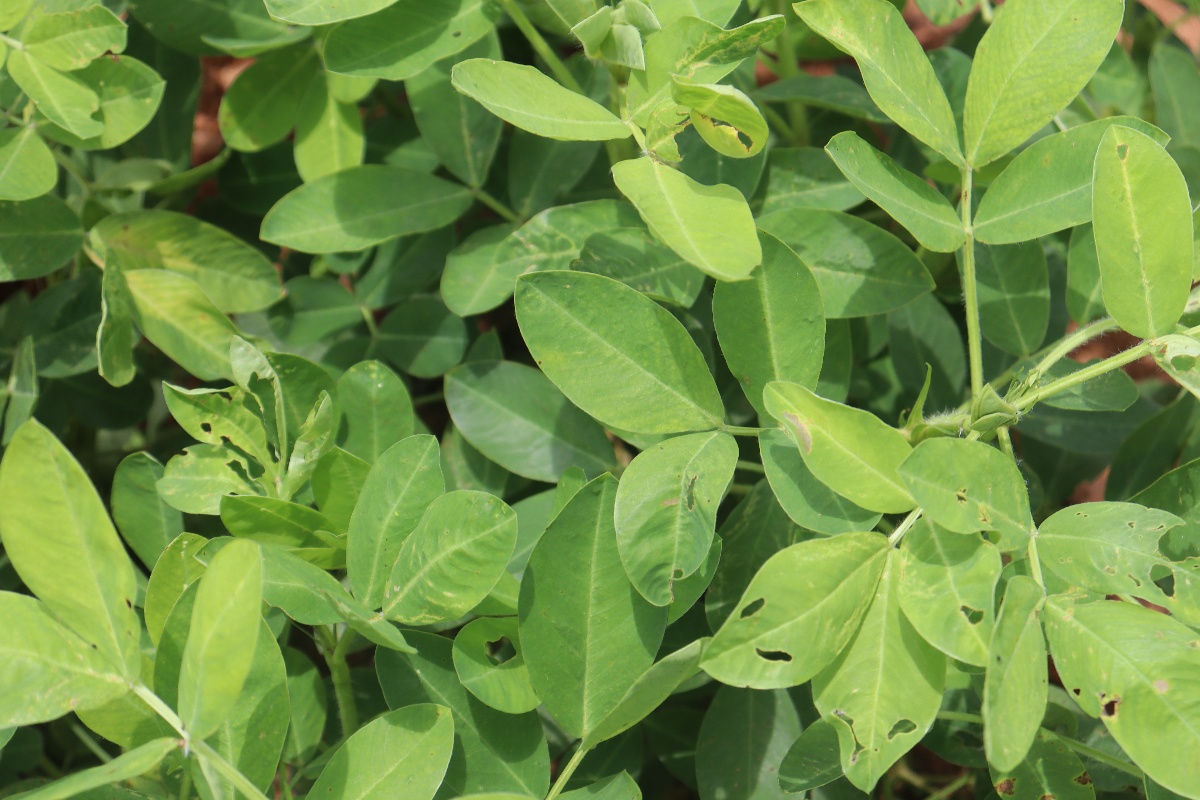
Label: early_leaf_spot